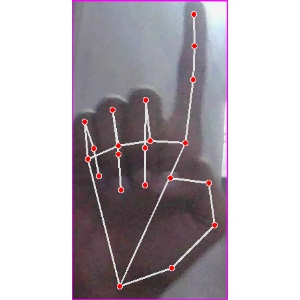
अक्षर: क